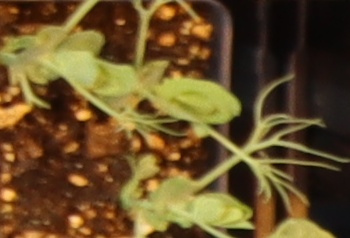
Label: Field Pea